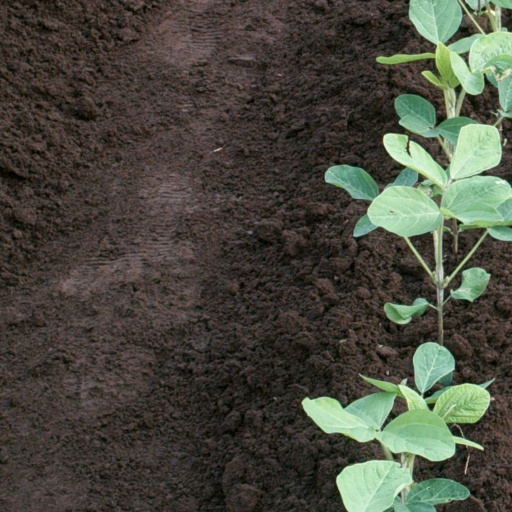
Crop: soybean